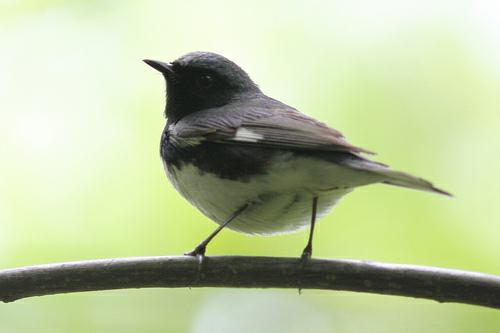
A photo of a black throated blue warbler